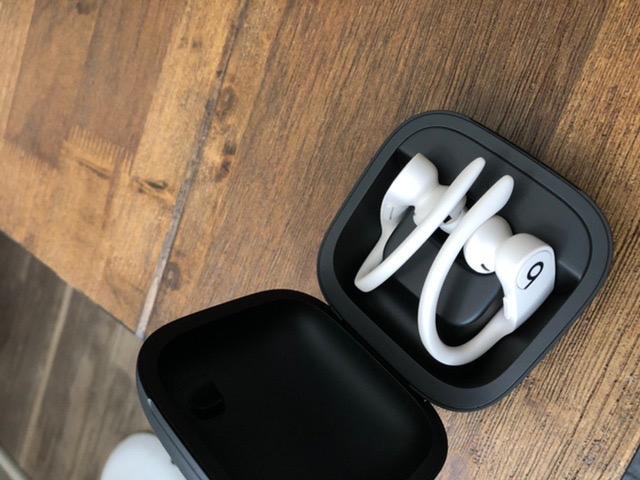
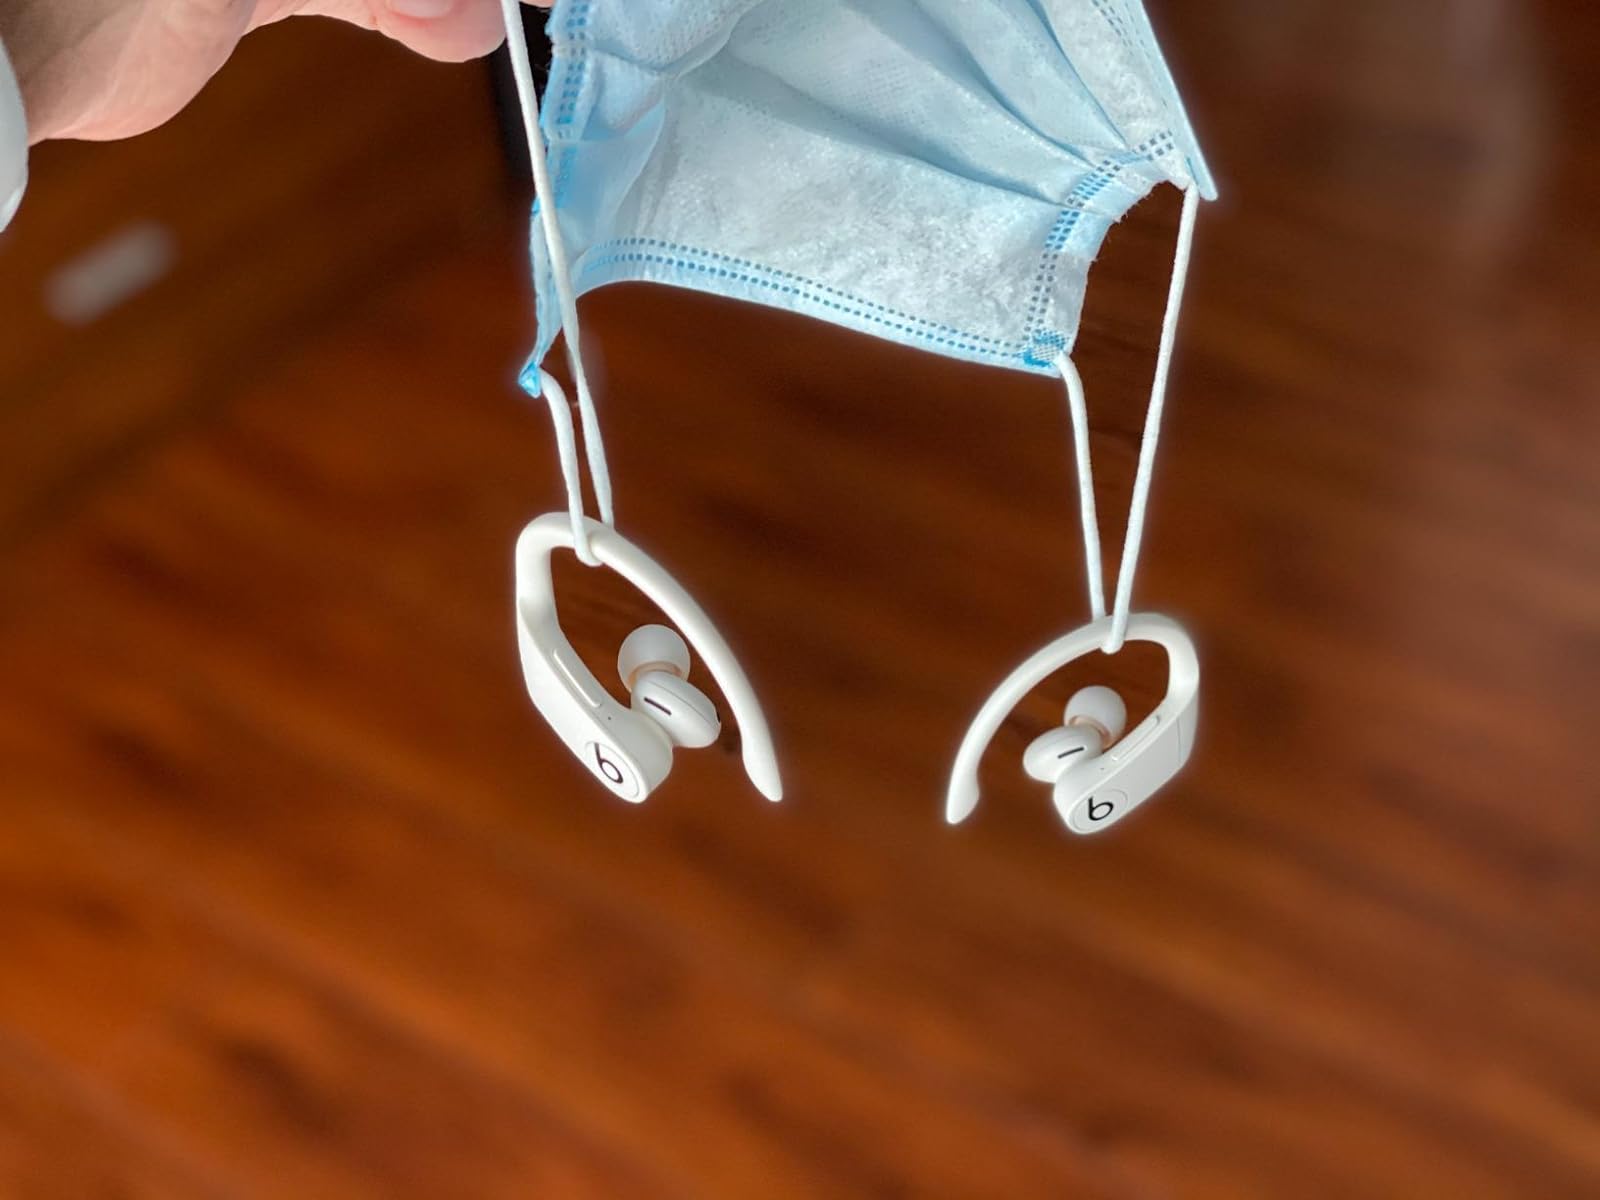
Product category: earbuds
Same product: yes